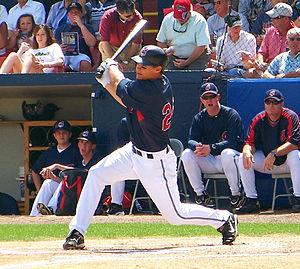
La Saison 2005 des Indians de Cleveland est la 105ᵉ saison en ligue majeure pour cette franchise.